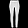
Label: Trouser